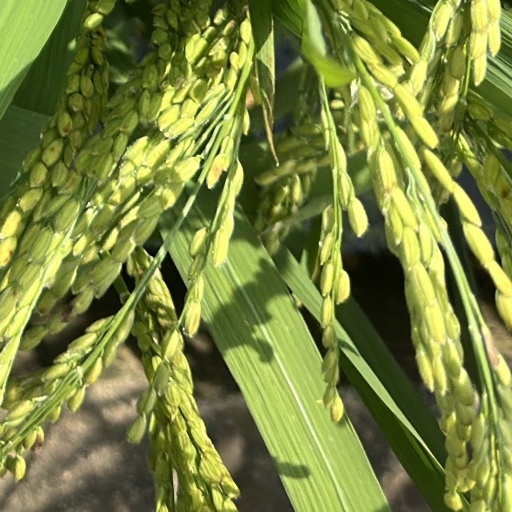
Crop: rice